Beluga whale

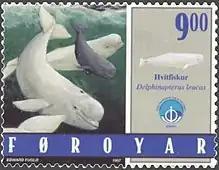
Photo of stamp showing two adults and one juvenile, swimming

Belugas are displayed across North America, Europe and Asia. As of 2006, 58 belugas were held in captivity in Canada and the United States, and 42 deaths in US captivity had been reported up to that time. A single specimen costs up to US$100,000, although the price has now dropped to US$70,000. As of January 2018, according to the nonprofit Ceta Base, which tracks belugas and dolphins under human care, there were 81 captive belugas in Canada and the United States, and unknown numbers in the rest of the world. The beluga's popularity with visitors reflects its attractive colour and its range of facial expressions. The latter is possible because while most cetacean "smiles" are fixed, the extra movement afforded by the beluga's unfused cervical vertebrae allows a greater range of apparent expression.